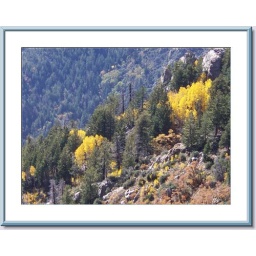
: 10/25/2005 Mountainside with Aspen trees in fall yellow color.